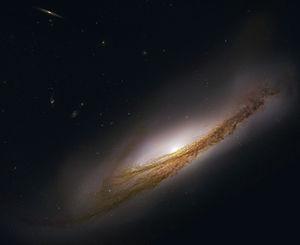
Vue panoramique de NGC 3190 obtenue par Robert Gendler en assemblant des vues prises par le télescope spatial Hubble.
NGC 3190 est une galaxie spirale vue par la tranche et située dans la constellation du Lion à environ 58 millions d'années-lumière de la Voie lactée. Elle a été découverte par l'astronome germano-britannique William Herschel en 1784.